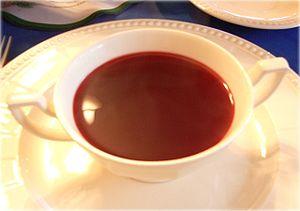
La cuisine polonaise, [pɔlska 'kuxɲa] est un style de cuisine et de préparation des aliments très populaire en Pologne. La cuisine polonaise a évolué au cours des siècles pour devenir très éclectique en raison de l'histoire de la Pologne. Cette cuisine présente de nombreuses similitudes avec d'autres pays slaves, en particulier les cuisines tchèque et slovaque.